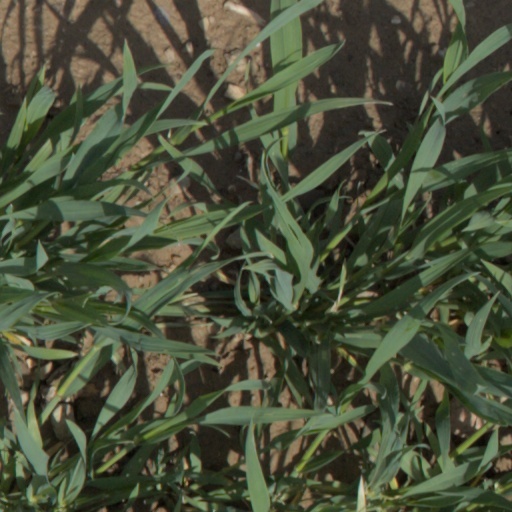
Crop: wheat